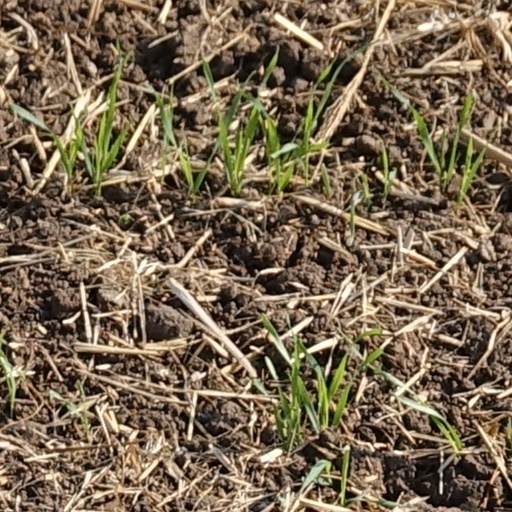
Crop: wheat